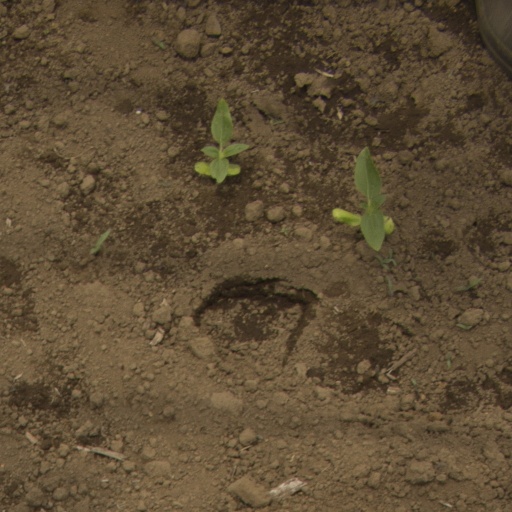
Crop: Jerusalem artichoke